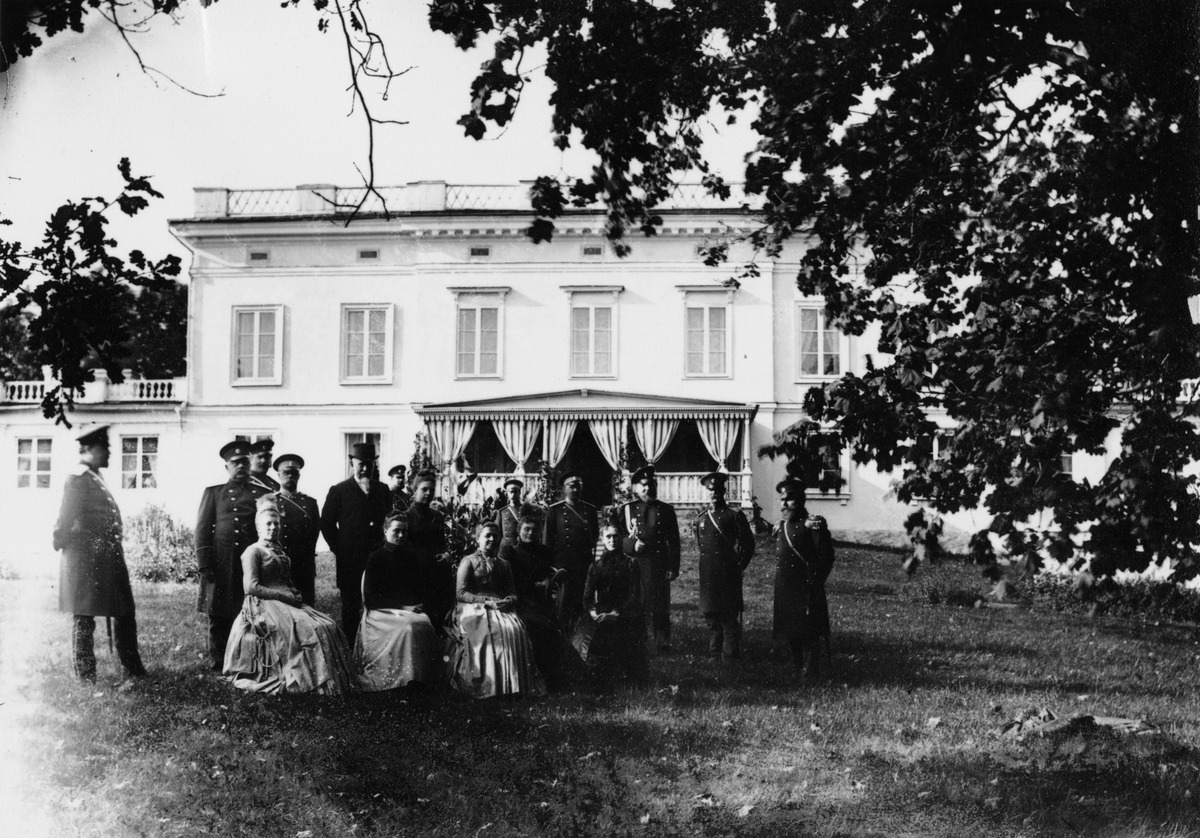
Eversti Fredrik W
sisällön kuvaus: Eversti Fredrik W. von Weudtin jäähyväisjuhlat Munkkiniemen kartanossa 1890 keväällä  (Eversti siirtyi Hämeenlinnaan pataljoonan komentajaksi Uudenmaan pataljoonasta). Ryhmäkuva kartanorakennuksen pihalla. Vas. kapt. Oskar Wasastjerna,

kenr.luutn.

vapaaherra Georg Ramsay (isäntä), kapt. Albert Procopé, valtioneuvoksetar Sally von Winther, kapt. Arkibald Ramsay,  tod. valtioneuvos Georg von Winther, eversti Kasten de Pont,  Emilie de Pont, Jane Maex-montan (os. Ramsay), vapaaherratar

Elisabeth

Ramsay (emäntä), II oik. eversti Arthur Ramsay.

Ks. henkilölista HKM:n kuva-arkiston Munkkiniemen kartanon laatikossa. mustavalkoinen
Ajankohta: kuvausaika 1890 kevät
Paikka: Suomi, Uusimaa, Helsinki, Munkkiniemi Helsinki, Vanha Munkkiniemi Helsinki, Kartanontie 1
Aiheet: Ramsay, Elisabeth, Ramsay, Georg Edvard, juhlat perhejuhlat, juhlapäivät, vaatteet juhlavaatteet